Austin Cambridge

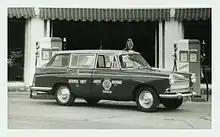
Australian Austin A60 station wagon

The A55 Mk II entered production in Australia in 1959 with a 1,622 cc version of the B Series four-cylinder engine as the Austin A60. Australian use of the larger engine and the A60 name preceded British usage by two years. The A60 was replaced in 1962 by a revised model powered by a six-cylinder 2,433 cc B-series Blue Streak engine. It was marketed as the Austin Freeway and was produced by BMC Australia until 1965.